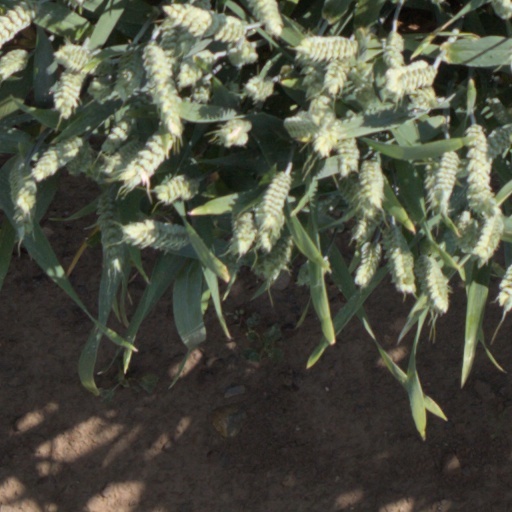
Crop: wheat